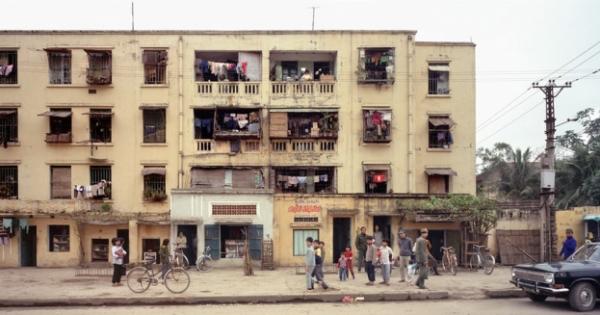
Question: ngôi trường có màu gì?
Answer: ngôi trường có màu vàng